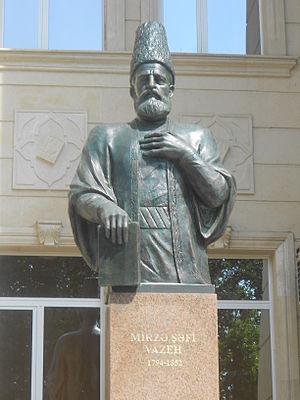
Mirzä Šäfi Vazeh, aussi connu sous le nom de « sage du Gandja » est un poète classique bilingue azerbaïdjanais qui continuait une tradition poétique du XIVᵉ siècle.